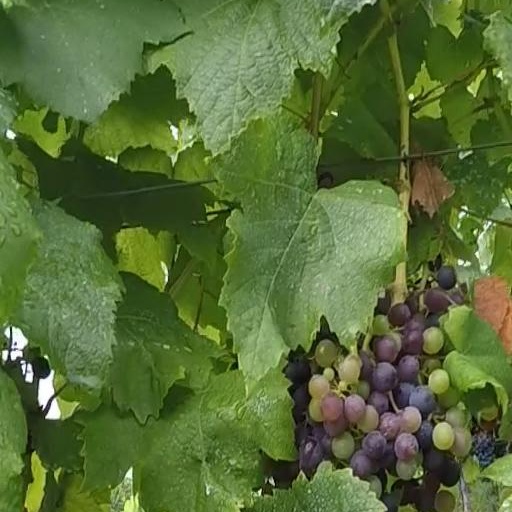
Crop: grape